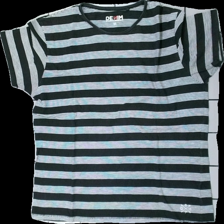
View: front
Type: T-shirt
Category: Unisex
Brand: Hamton Republic (Kappahl)
Colors: Black, White
Material: 100% cotton
Pattern: Striped
Cut: Regular, C-collar
Size: M
Season: All
Price range: <50
Recommended usage: Export
Comment: washed out